Pee-wee Herman

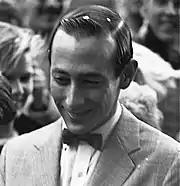
Reubens in 1985 receiving "Harvard Lampoon"'s Elmer Award for lifetime achievement in comedy

The Pee-wee Herman character has received various honors, particularly during his peak fame in the late 1980s.